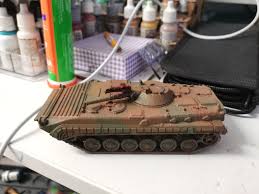
Label: BMP